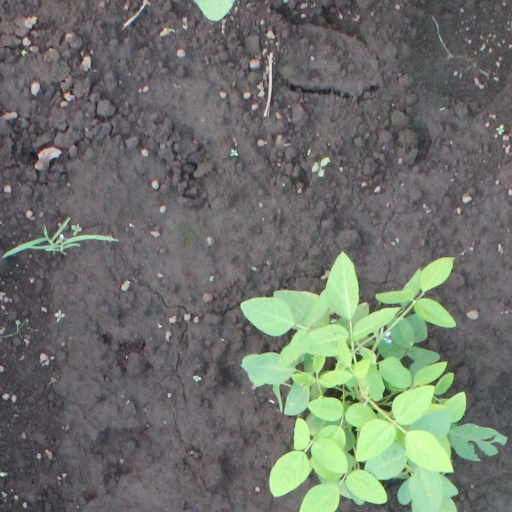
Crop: soybean